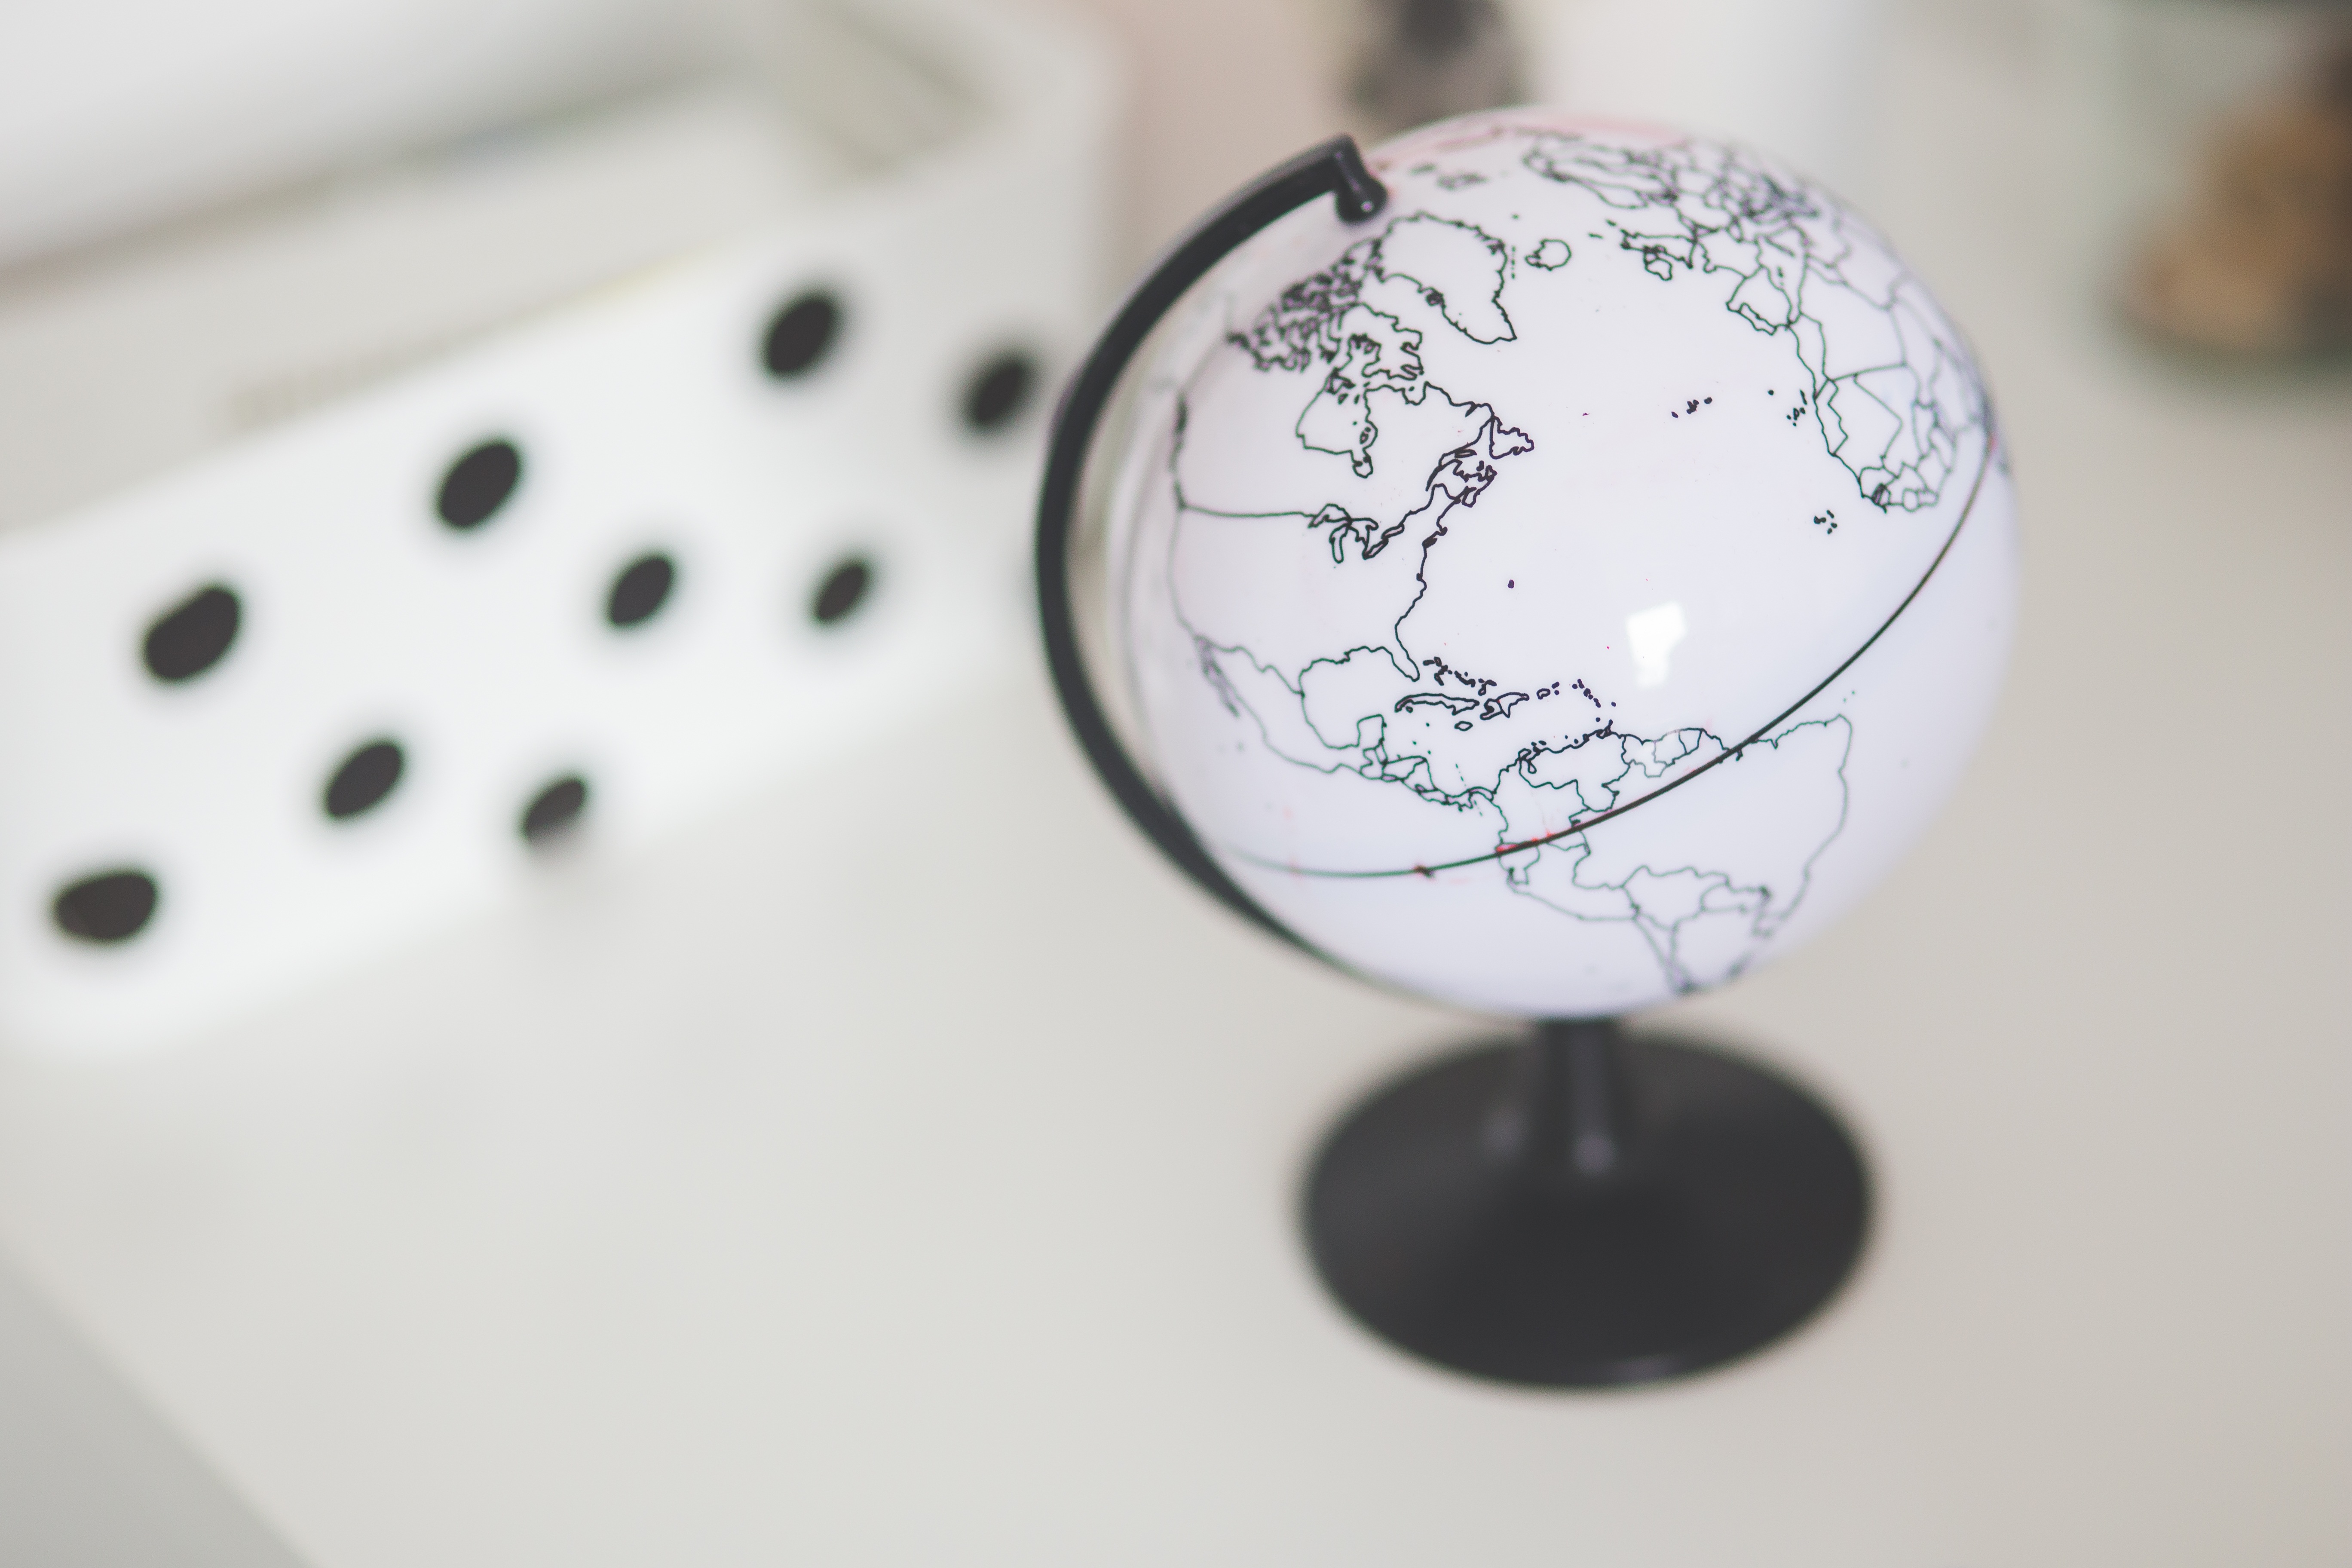
white, land, travel, usa, america, lighting, map, circle, globe, world, geography, product, international, earth, cartography, continent, sphere, planet, navigation, shape, global, worldwide